2012 Washington Referendum 74

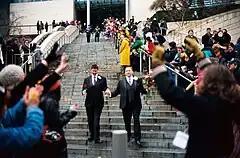
Recently married couples leaving Seattle City Hall are greeted by well-wishers on the first day of same-sex marriage in Washington state.

Upon certification, Secretary of State Sam Reed partially credited the referendum for encouraging voter turnout of 81%, the highest in the nation. County offices in King and Thurston counties opened at 12:01 a.m. after the measure was certified, with celebrations in support outside of several government offices, with various same-sex weddings scheduled, free of charge, beginning just after midnight on December 9, just after the mandatory three-day waiting period applying to all Washington weddings.